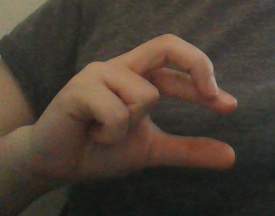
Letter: thal